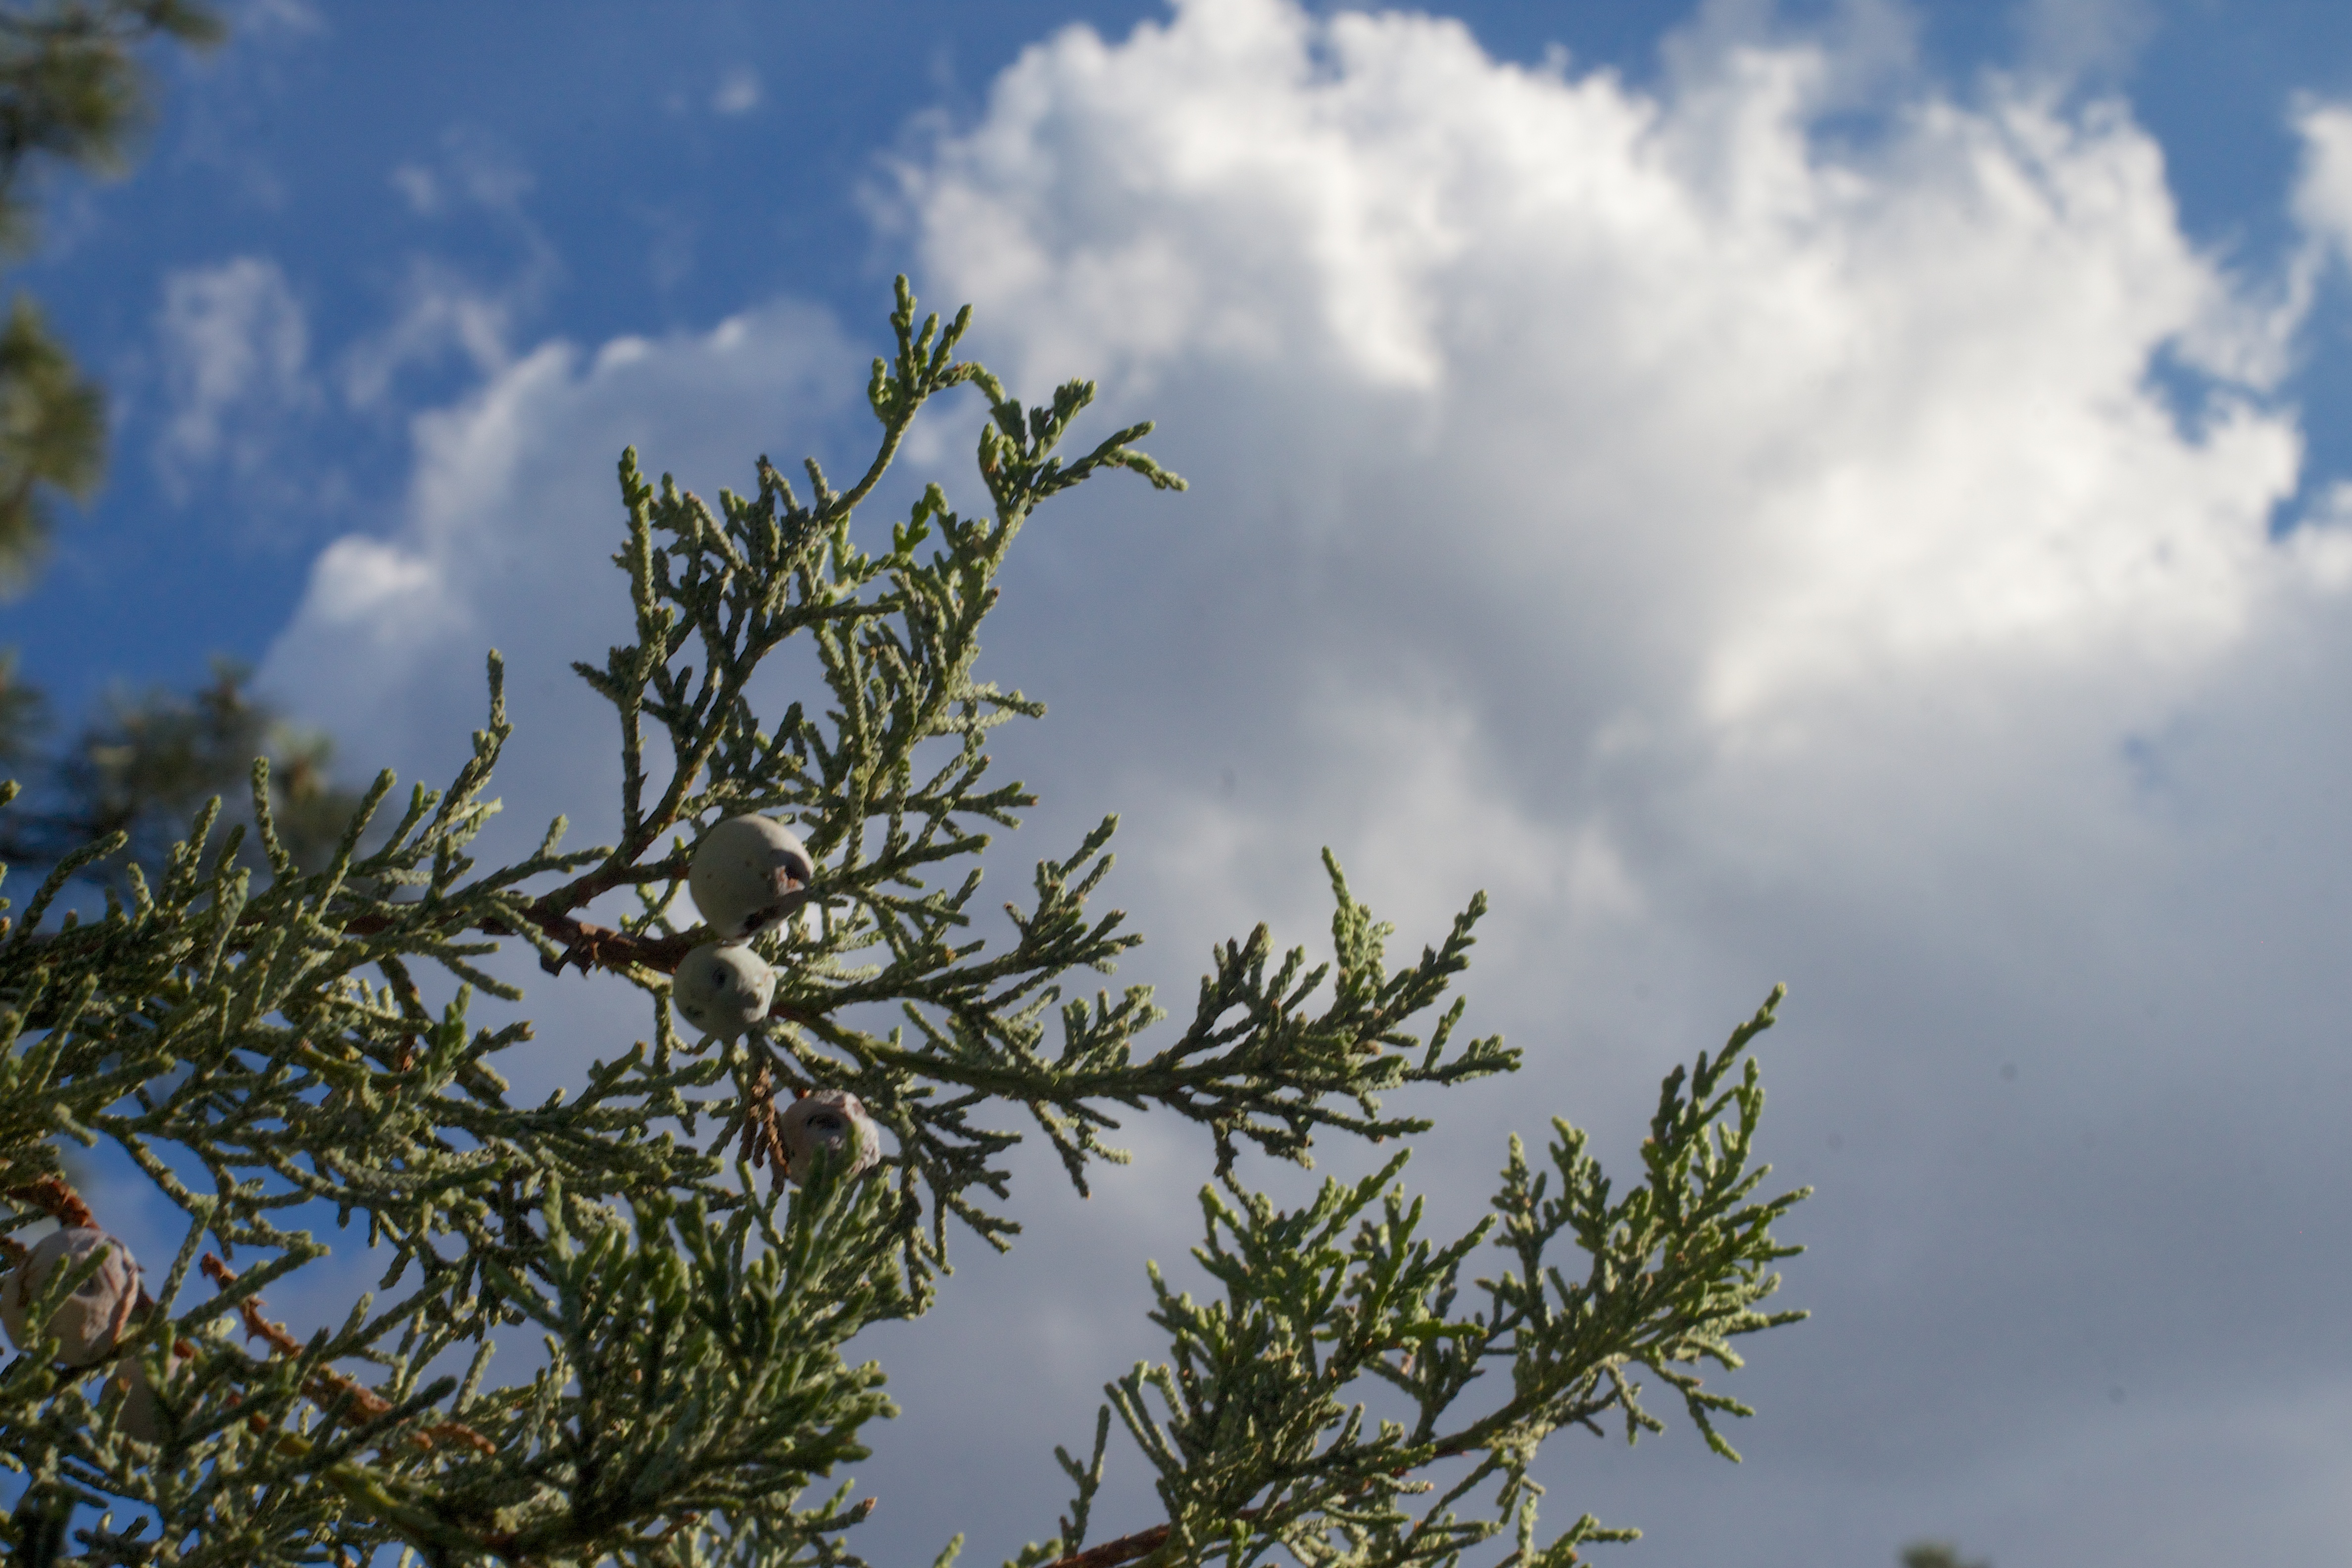
tree, nature, grass, branch, cloud, plant, sky, leaf, flower, wind, flora, ecosystem, woody plant